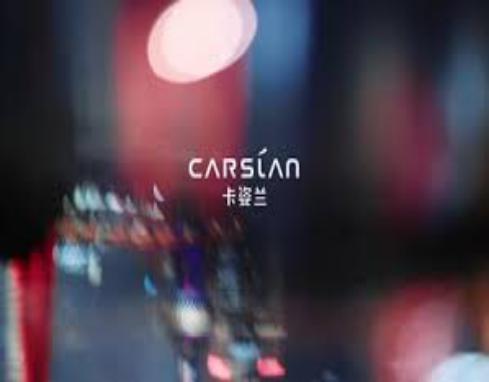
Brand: Carslan
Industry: Necessities